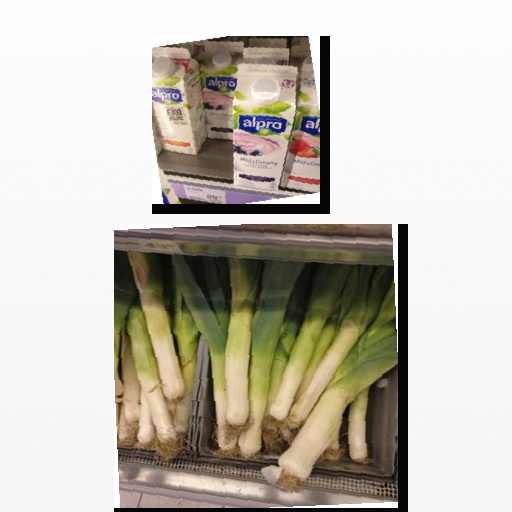
Food items: soyghurt, leek